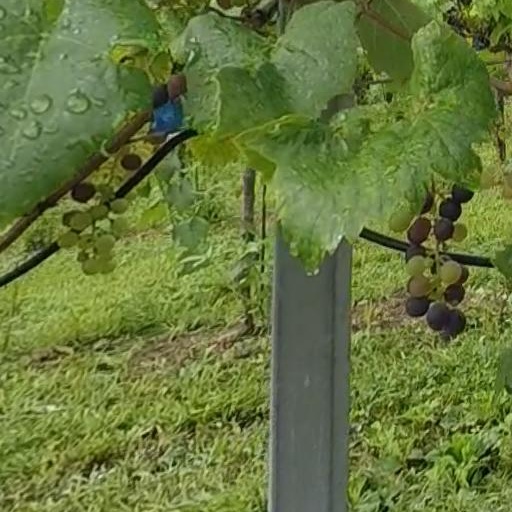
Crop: grape